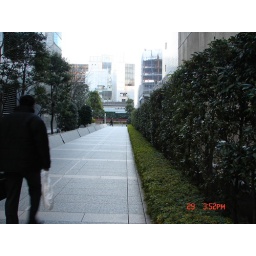
Walking out of the W building on to the Shinagawa station road.All surronded by major and tall office buildings.